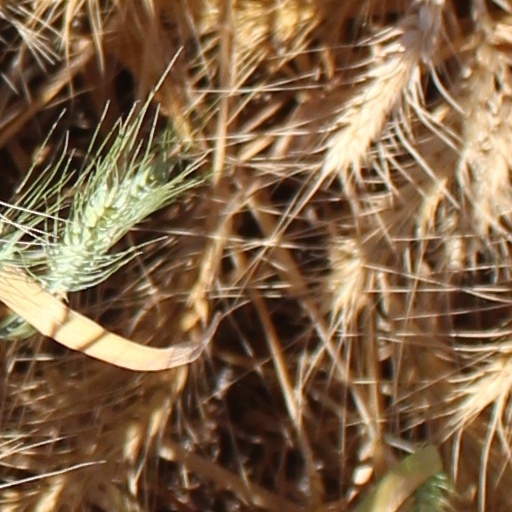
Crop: wheat